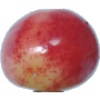
Label: Cherry Rainier 1